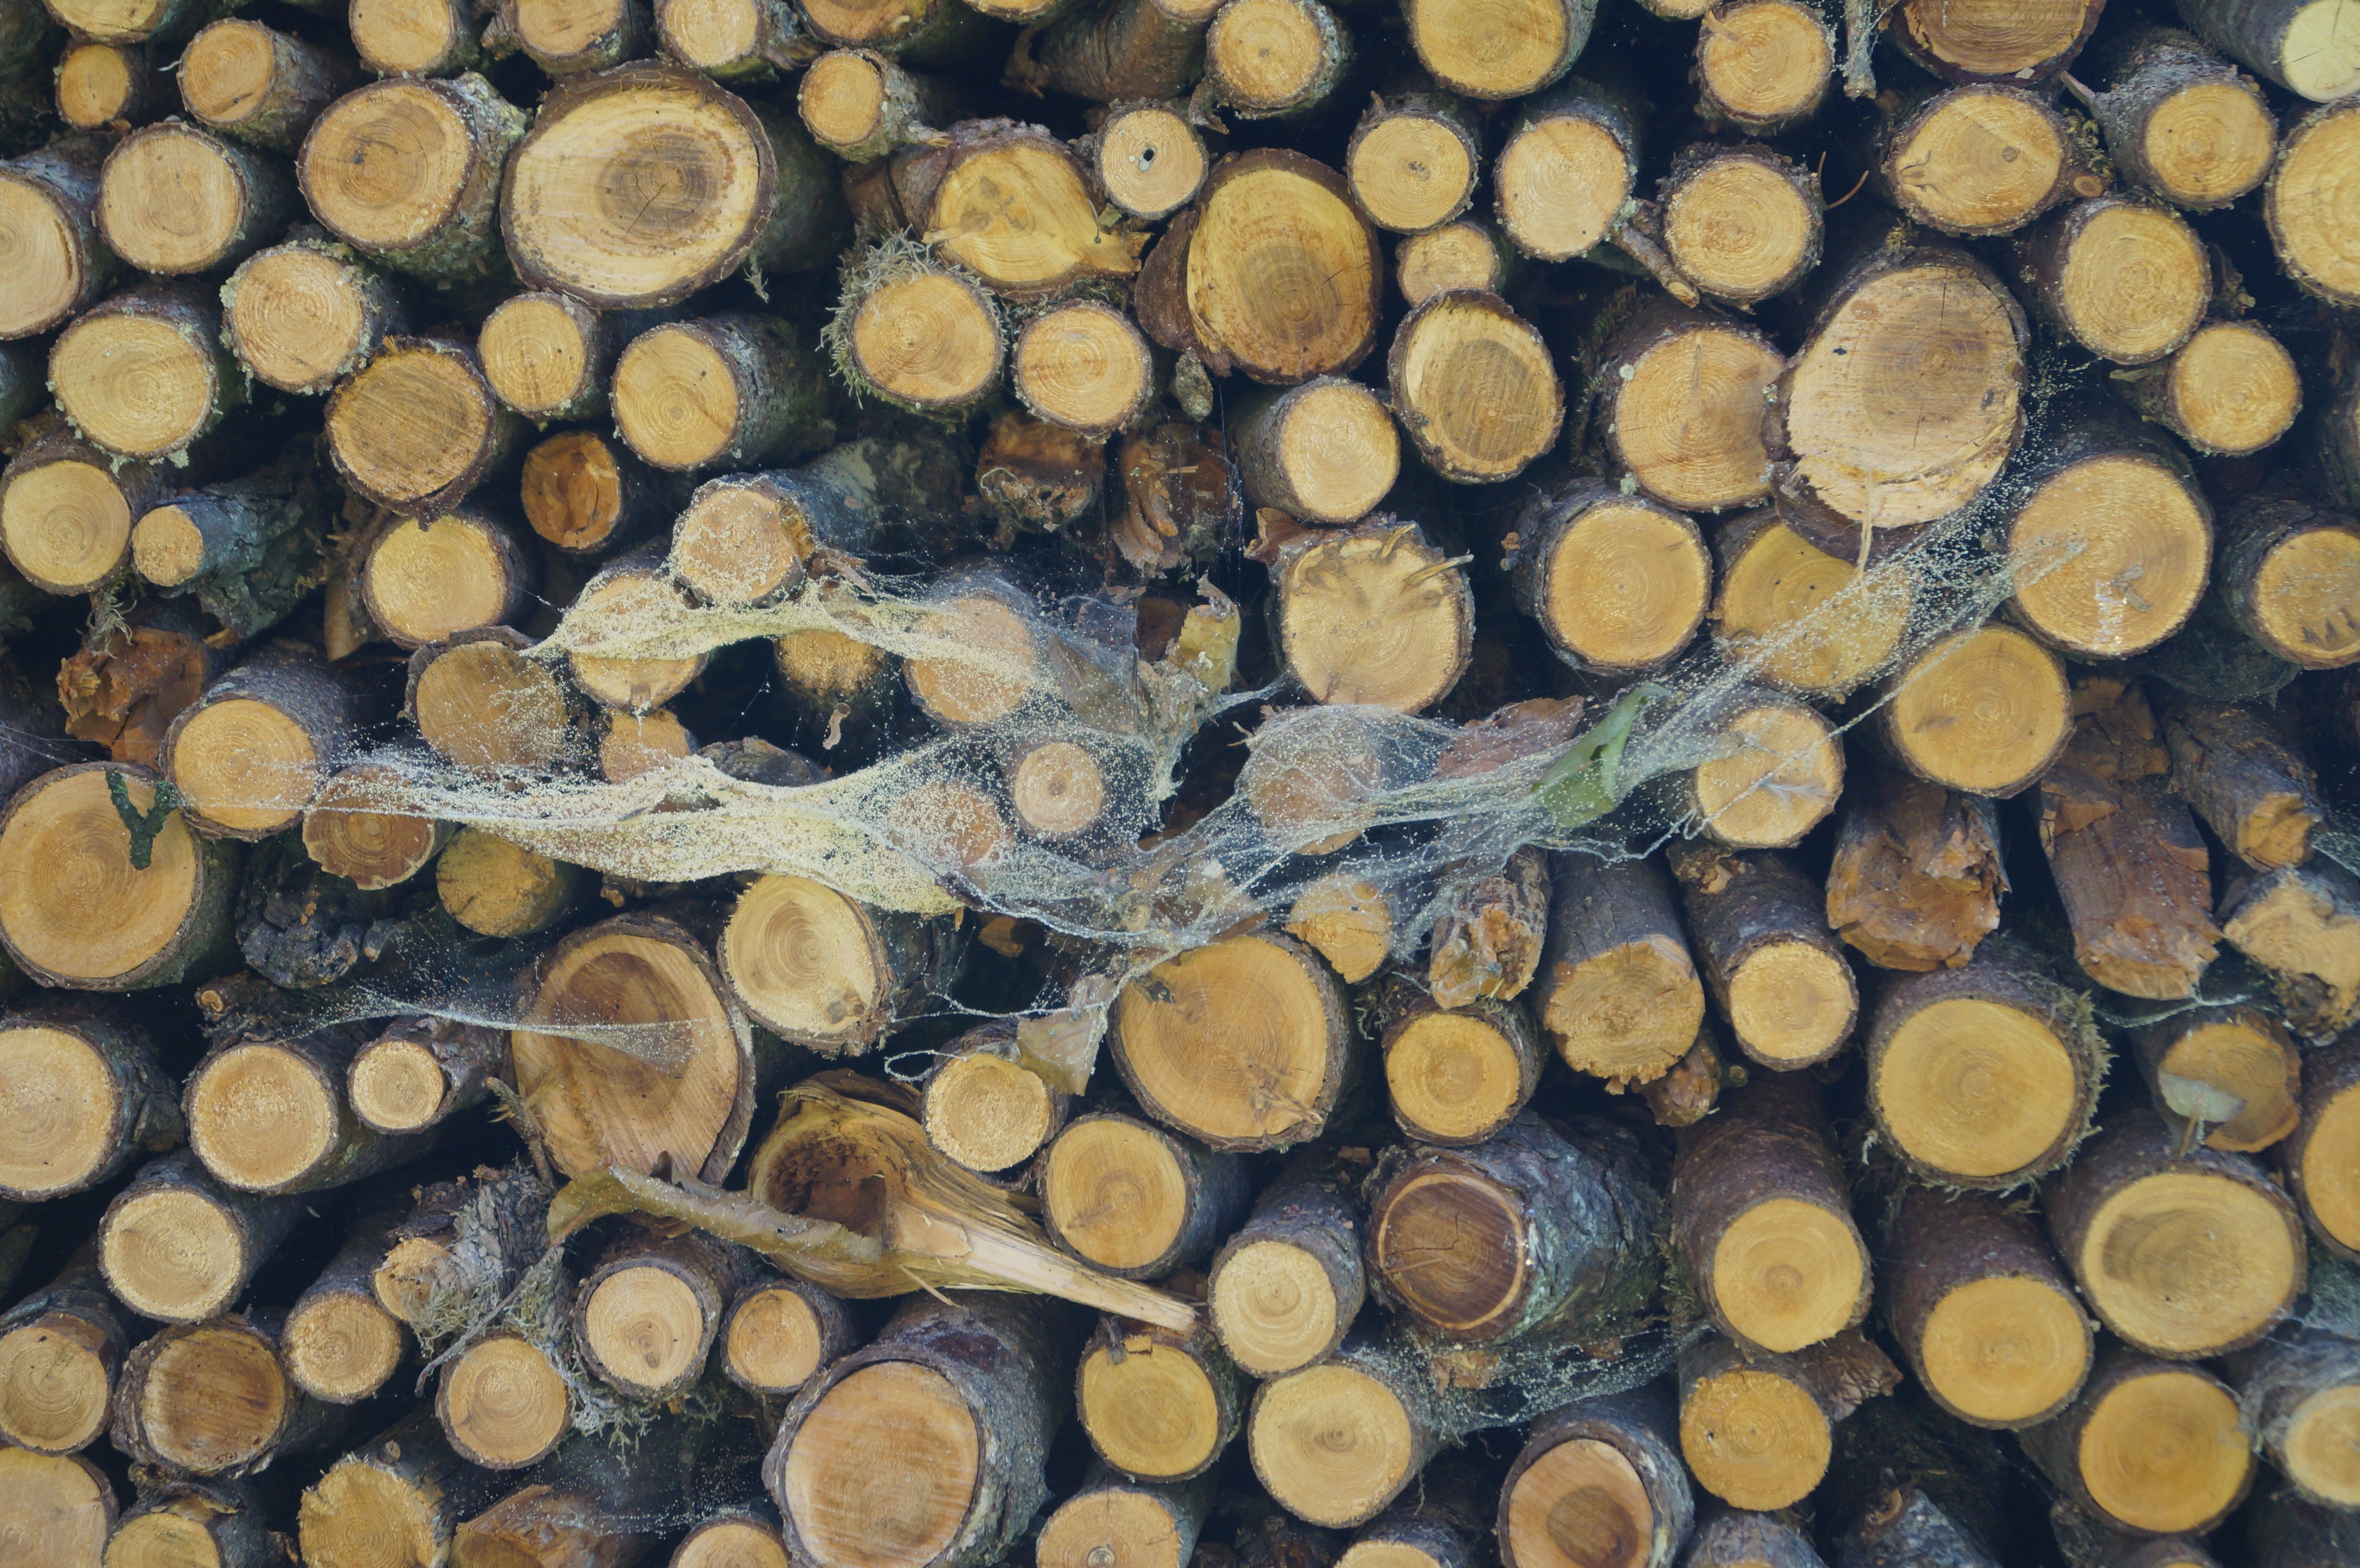
wood, texture, trunk, pattern, brown, firewood, circle, cobweb, design, spider webs, stacked up, holzstapel